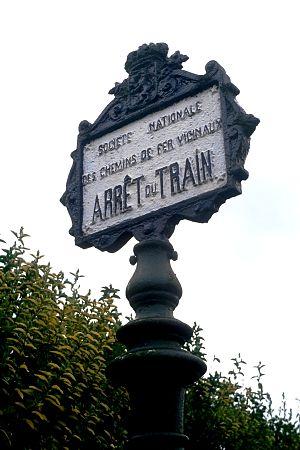
Mots-clés